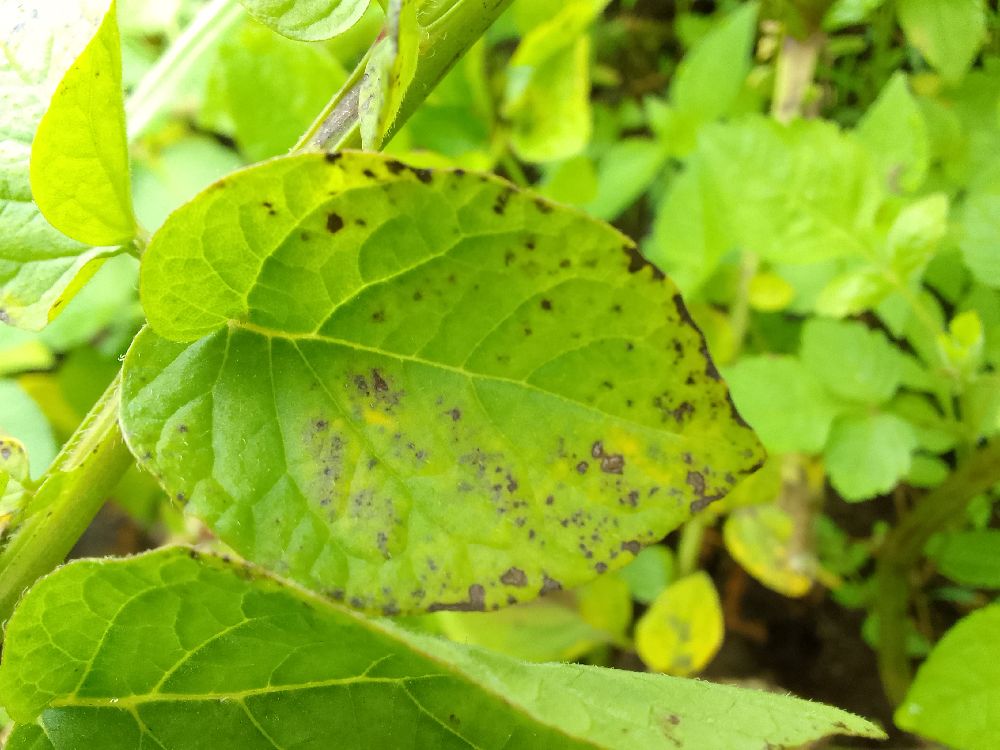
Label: Early blight